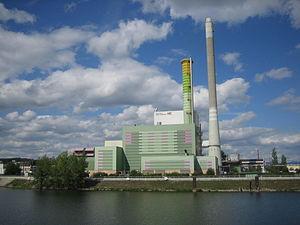
Le Kraftwerke Mainz-Wiesbaden ou Usine d’électricité de Mayence-Wiesbaden ou KMW est chargée de la distribution d’énergie électrique sur l’agglomération mayençaise.